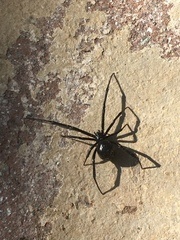
Species: Lactrodectus_hesperus